Golden, Iowa

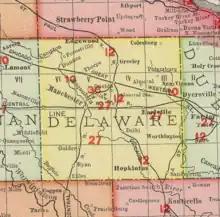
Golden in southwestern Delaware County, Iowa, in 1903

Golden was founded as a rail stop on the Illinois Central Railroad.